Ellis School

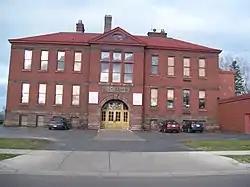

Ellis School is a school building in Ashland, Wisconsin which was built in 1900. It was added to the National Register of Historic Places on July 17, 1980. It is noted for its architecture—the design of Henry Wildhagen—which is of the 19th- and 20th-century revival styles.